Liquor store

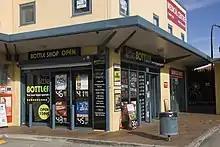
A bottle shop in Prestons, New South Wales

In some states (e.g., California, Louisiana, Missouri, Nevada, New Mexico, and Wisconsin), all alcoholic beverages can be sold practically anywhere, including drug stores and gas stations.